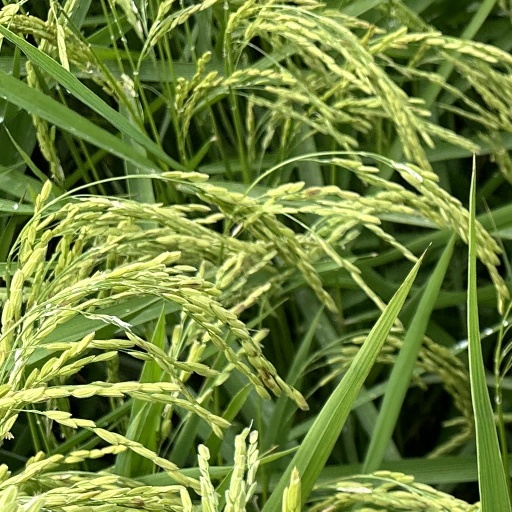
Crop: rice